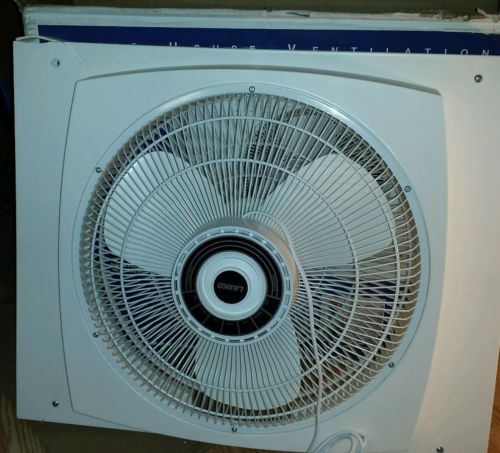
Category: fan